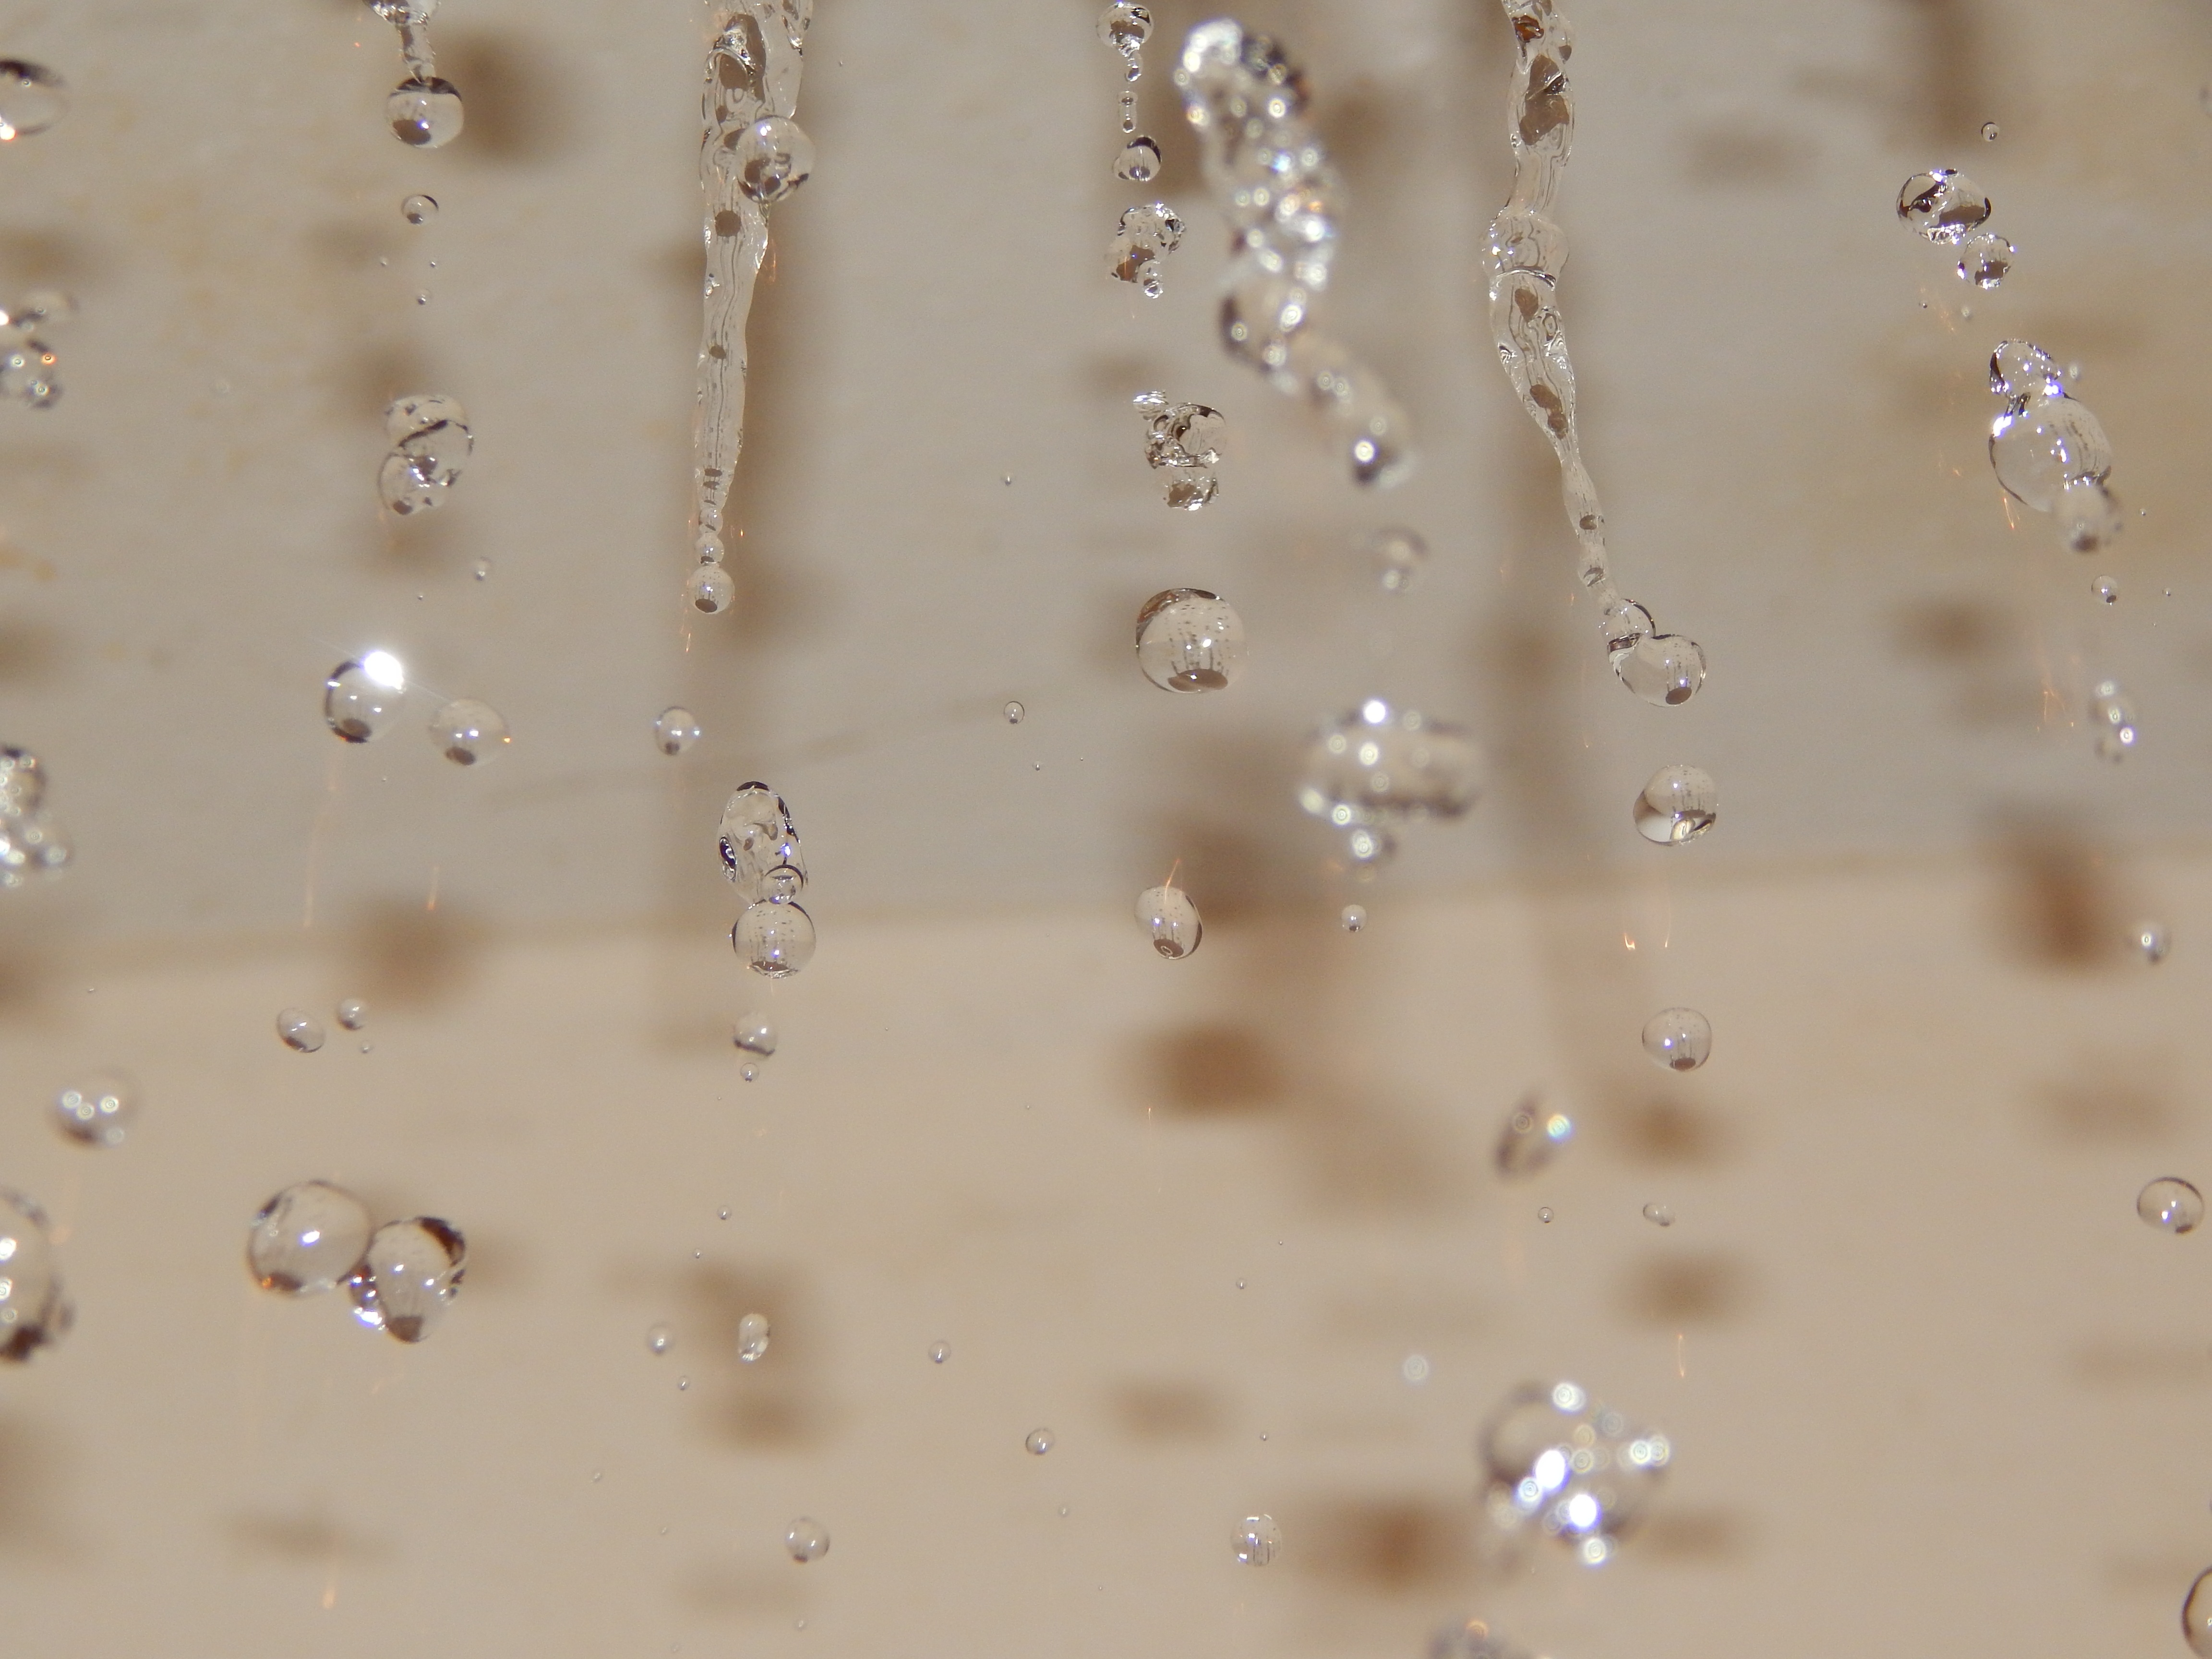
water, sand, drop, water drop, leaf, splash, material, close up, transparent, freezing, macro photography, water splash, splash water